Stone of Morphie

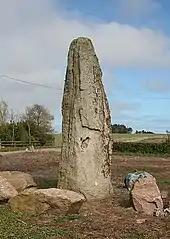
The Stone of Morphie

The Stone of Morphie (sometimes known as the Stone of Morphy) is a standing stone about 700 metres west of the Coast Highway (A92 road) bridge of the River North Esk and 400 metres east of the historic Mill of Morphie in Aberdeenshire, Scotland. The stone is approximately 3.5 metres high and is unshaped and uninscripted; the base of this stone measures approximately 70 by 100 centimetres.